Dowlish Wake

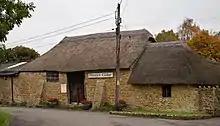
Perry's Cider Mill

The village is the home Perry's Cider Mill, manufacturers of several award-winning ciders. It occupies a 16th-century barn that may originally have been used as a smithy. It features a museum, and a cafe that opened in 2008.